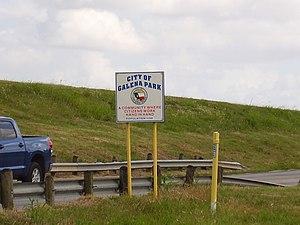
La ville de Galena Park est située dans le comté de Harris, dans l’État du Texas, aux États-Unis. Elle comptait 10 887 habitants lors du recensement de 2010.